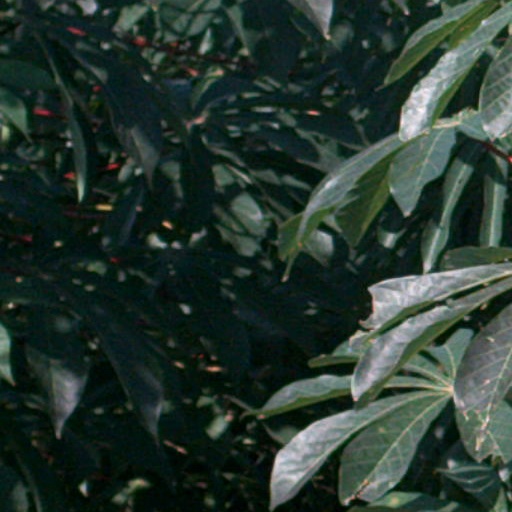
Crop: cassava